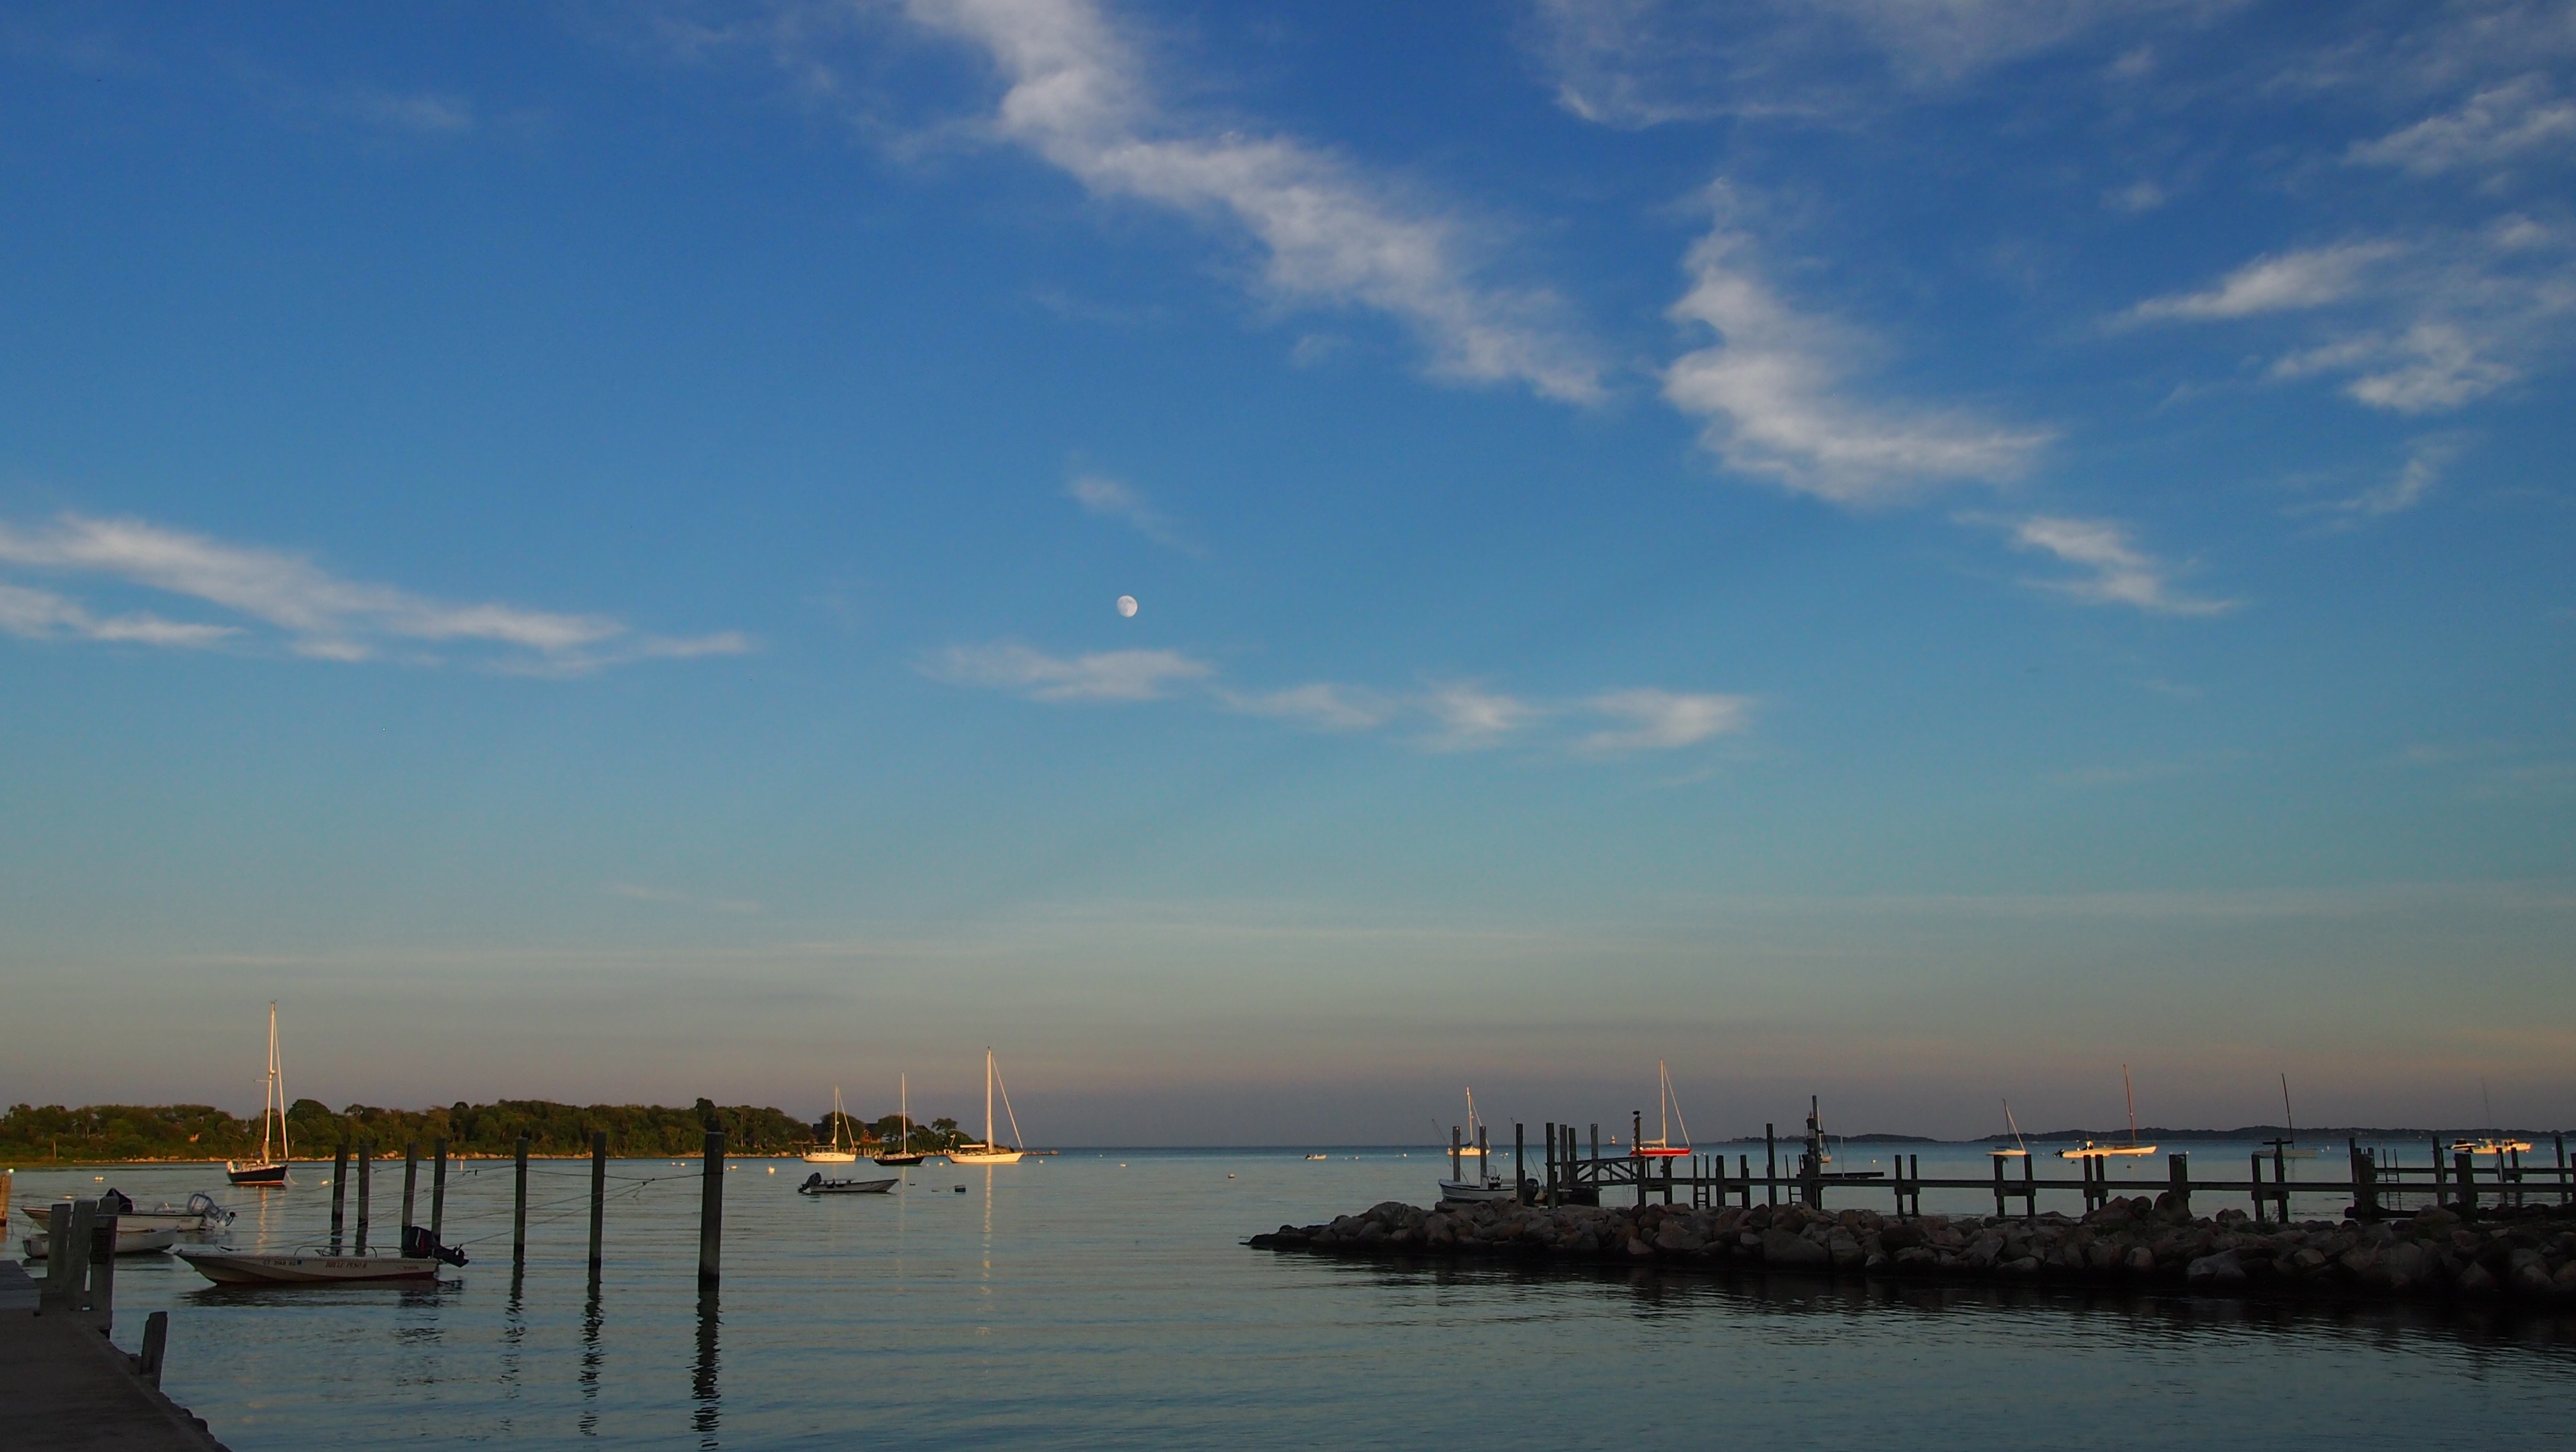
sea, ocean, horizon, dock, cloud, sky, sunset, morning, dawn, dusk, evening, mystic, reflection, vehicle, usa, bay, harbor, marina